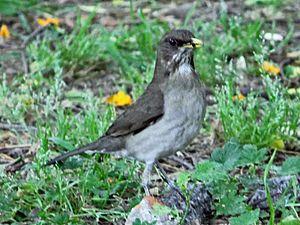
Le Merle à calotte grise est une espèce de passereaux appartenant à la famille des Turdidae.